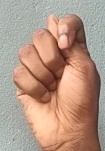
ASL sign: T